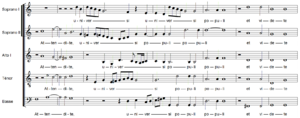
Les Tenebrae Responsoria forment un recueil de trois répons, regroupant vingt-sept motets à six voix, un psaume et un cantique composés par Carlo Gesualdo et publiés sous sa direction en 1611 dans son château de Gesualdo.